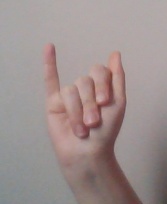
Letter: meem